Shareef O'Neal

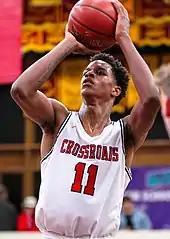
O'Neal with Crossroads School in 2017

In April 2017, O'Neal committed to play college basketball for Arizona. On February 24, 2018, he decommitted from Arizona immediately following allegations by ESPN that FBI wiretaps had intercepted phone conversations between Arizona coach Sean Miller and an agent discussing paying $100,000 to ensure star player Deandre Ayton signed with Arizona. Because he signed a nonbinding financial aid agreement with Arizona instead of a formal letter of intent, he did not require a release from Arizona to seek out a new school. O'Neal verbally committed to UCLA on February 27, but he did not sign a National Letter of Intent during the signing period that ended on May 16. He signed with the Bruins in August.